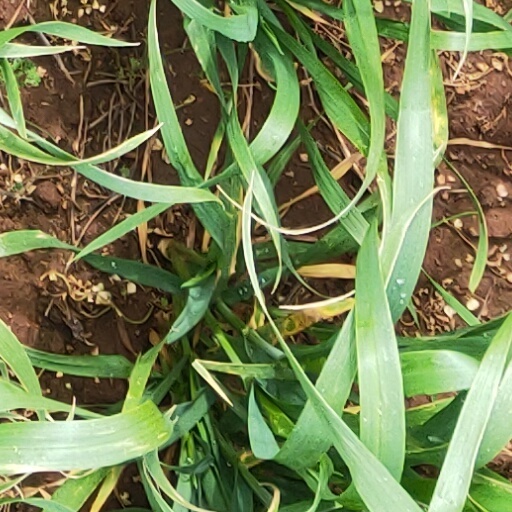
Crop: wheat